Patrick V. McNamara

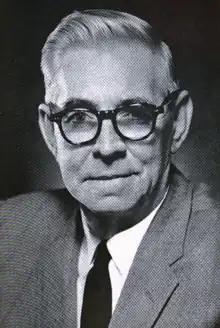
McNamara in 1963

Patrick Vincent McNamara (October 4, 1894 – April 30, 1966) was an American politician. A Democrat, he served as a United States Senator from Michigan from 1955 until his death from a stroke in Bethesda, Maryland in 1966.